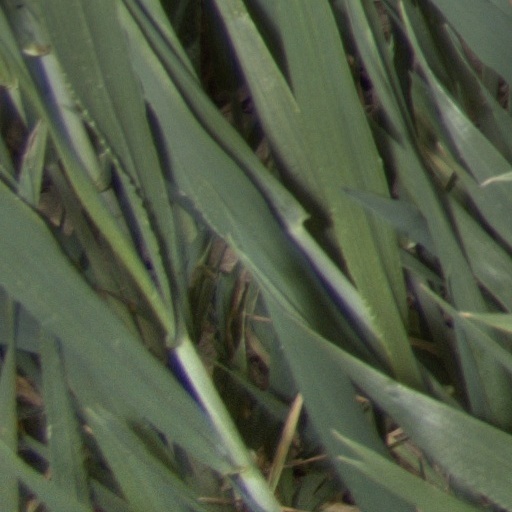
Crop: wheat